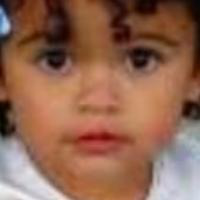
Age group: age 01-10